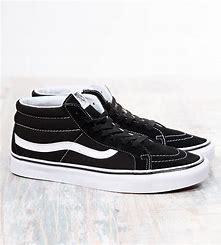
Brand: Vans
Model: SK8 Mid